Randers

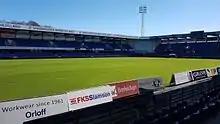
Cepheus Park. Randers FC homeground

The city's major football team, Randers FC ("Randers Football Club (RFC)"), plays in Denmark's top division, Superligaen. Its home ground is the Cepheus Park Randers.